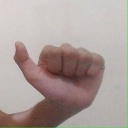
अक्षर: त